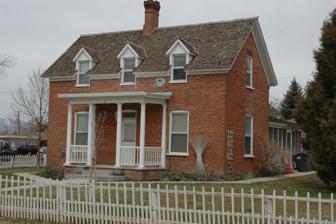
Building: James Boyter House
Country: United States of America
Year built: 1883
Historic place in Utah, United States United States historic place James Boyter House U.S. National Register of Historic Places Show map of Utah Show map of the United States Location 90 W. 200 North, Beaver, Utah Coordinates 38°16′38″N 112°38′29″W / 38.27722°N 112.64139°W / 38.27722; -112.64139 ( James Boyter House ) Area less than one acre Built 1883 Built by James Boyter MPS Beaver MRA NRHP reference No. 83004394 Added to NRHP April 15, 1983 The James Boyter House , at 90 W. 200 North in Beaver, Utah , was built in 1883.  It was listed on the National Register of Historic Places in 1983. It is a 1 + 1 ⁄ 2 -story house with three dormer windows. It was built by James Boyter, a stonemason and brother of Alexander Boyter . See also James Boyter Shop , at 50 W. 200 North, also National Register-listed References